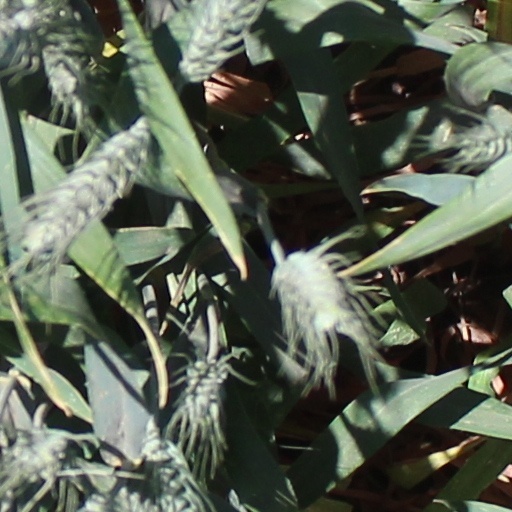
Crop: wheat